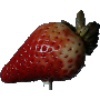
Label: Strawberry 1